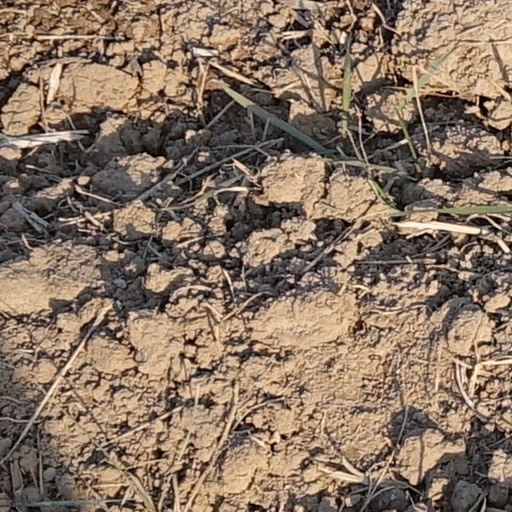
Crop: wheat